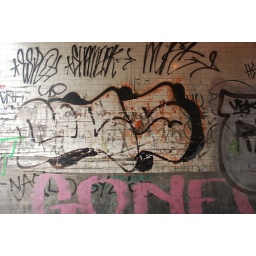
Names of artists, political fury and taboo street art fill an underground wall in Dublin